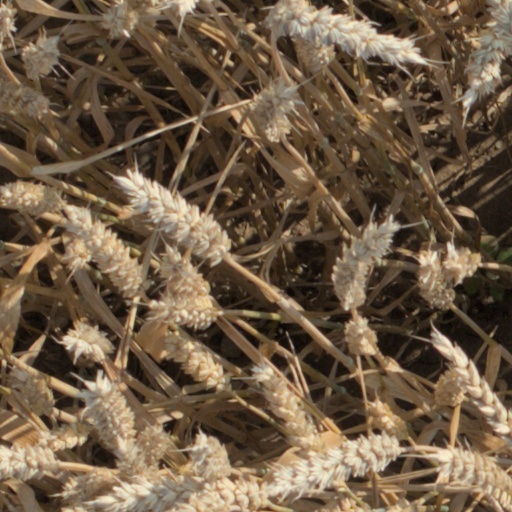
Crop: wheat